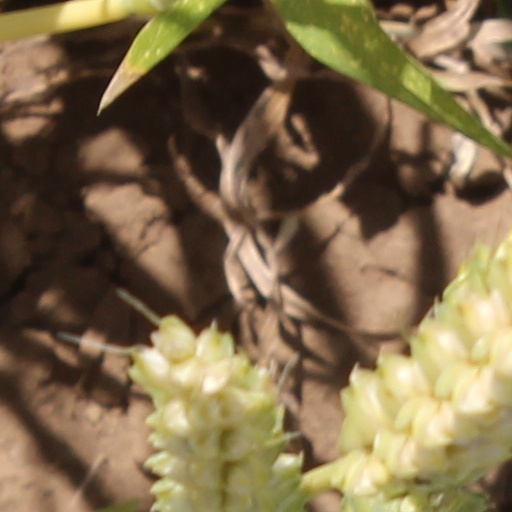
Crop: wheat